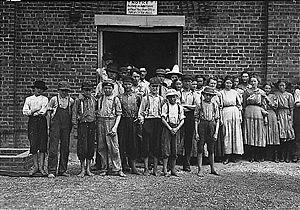
La ville de Tupelo est le siège du comté de Lee, situé dans l’État du Mississippi, aux États-Unis. Sa population s’élevait à 34 546 habitants lors du recensement de 2010, estimée à 38 206 habitants en 2018.